Fire investigation

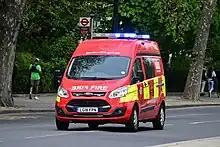
London Fire Brigade Fire Investigation Unit responding on the Victoria Embankment, 2023

Fire investigation (sometimes referred to as origin and cause investigation) is the analysis of fire-related incidents. After firefighters extinguish a fire, an investigation is launched to determine the origin and cause of the fire or explosion. These investigations can occur in two stages. The first stage is an investigation of the scene of the fire to establish its origin and cause. The second step is to conduct laboratory examination on the retrieved samples. Investigations of such incidents require a systematic approach and knowledge of fire science.